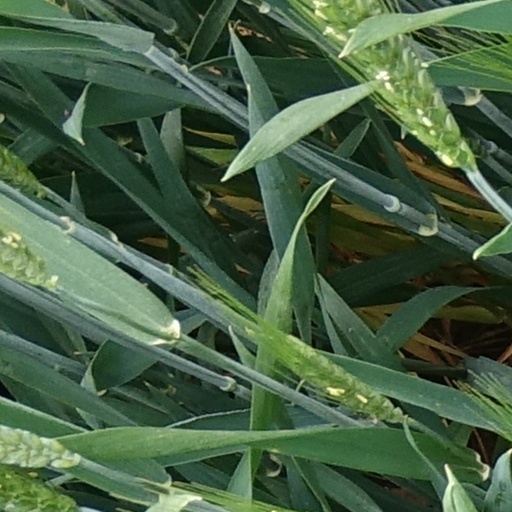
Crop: wheat